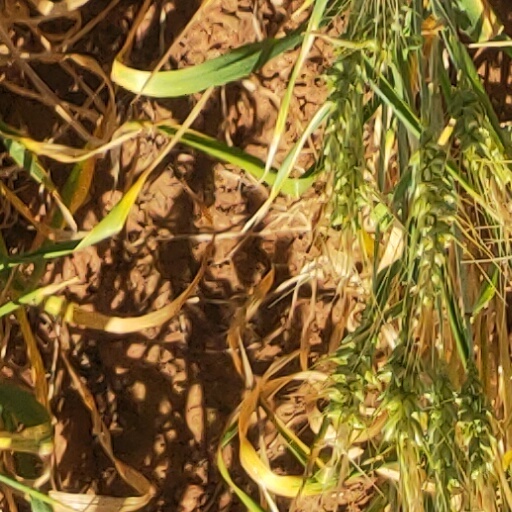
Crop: wheat